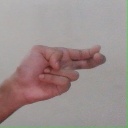
अक्षर: ह